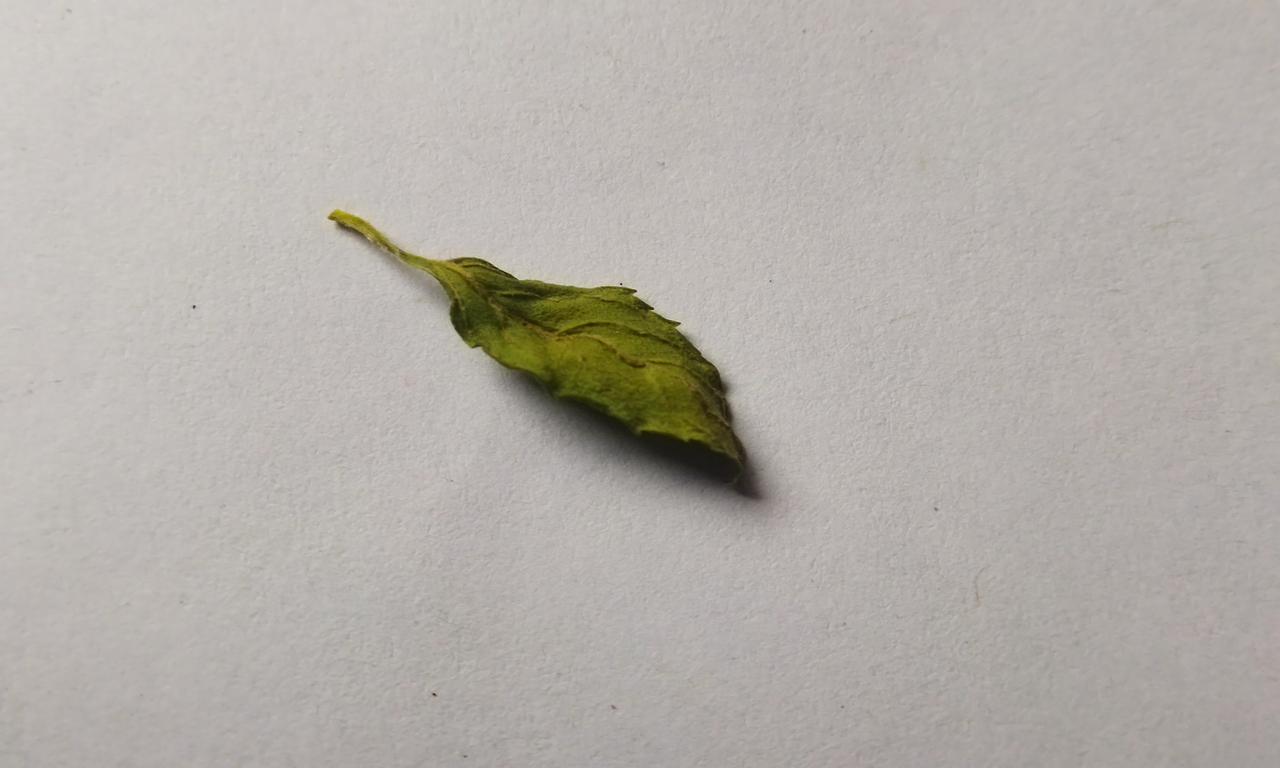
Label: Dried